MS Princesa Marissa

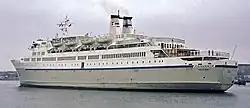
MS "Finnhansa" in Travemünde, 1975.

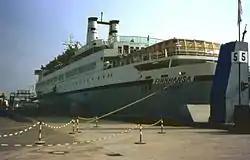
MS "Finnhansa" in Travemünde, June 1972.

Finnlines had begun car/passenger ferry operations from Finland to Germany in 1962 with M/S "Hansa Express". The Hansa Express soon proved too small however, and already in November 1963 Finnlines ordered a pair of larger ferries to replace her. The first of these sisters, M/S "Finnhansa", was launched on December 1, 1964, by Sylvi Kekkonen, the wife of Finnish president Urho Kekkonen. The ship was originally planned to be delivered in June 1965, but two fires on board during the fitting out phase, first one in March 1965 and the second in December of the same year, meant she wasn't delivered until March 28, 1966. Although she sailed under Finnlines' colours, the ship was actually owned by Merivienti Oy ("Sea exports Ltd."). At the time of her delivery, the Finnhansa was the largest ferry in the Baltic Sea. In June 1966 her sister M/S "Finnpartner" was delivered, but Finnhansa kept her title of "largest in the Baltic" as she was purposefully built 10 centimeters longer than her sister.